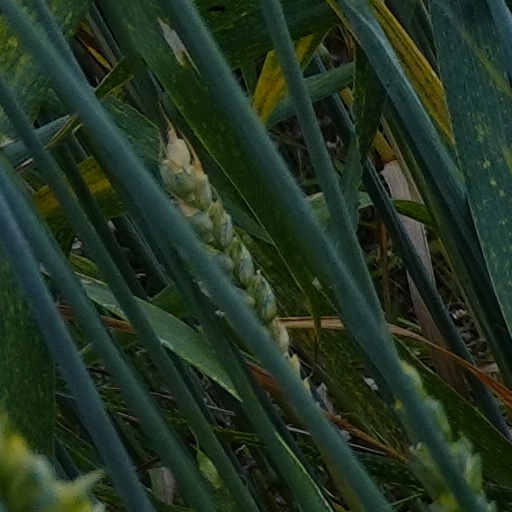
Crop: wheat